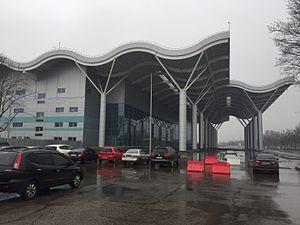
Aéroport international d'Odessa est un aéroport international, desservant Odessa, en Ukraine.